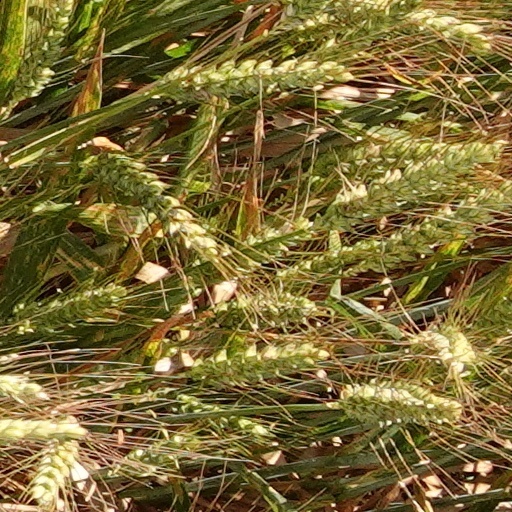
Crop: wheat